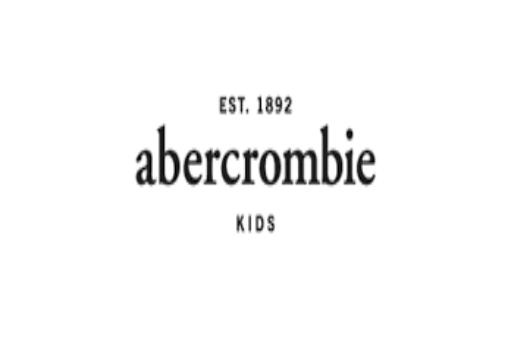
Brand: Abercrombie
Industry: Clothes